Midwestern United States

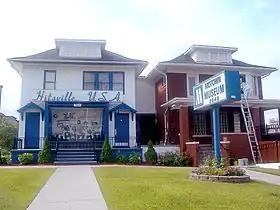
The Hitsville U.S.A. building in Detroit was the first headquarters and studio of Motown, which played an important role in the racial integration of popular music.

Wheat is produced throughout the Midwest and is the principal cereal grain in the country. The U.S. is ranked third in production volume of wheat, with almost 58 million tons produced in the 2012–2013 growing season, behind only China and India (the combined production of all European Union nations is larger than China) The U.S. ranks first in crop export volume; almost 50 percent of total wheat produced is exported. The U.S. Department of Agriculture defines eight official classes of wheat: durum wheat, hard red spring wheat, hard red winter wheat, soft red winter wheat, hard white wheat, soft white wheat, unclassed wheat, and mixed wheat. Winter wheat accounts for 70 to 80 percent of total production in the U.S., with the largest amounts produced in Kansas (10.8 million tons) and North Dakota (9.8 million tons). Of the total wheat produced in the country, 50 percent is exported, valued at US$9 billion.